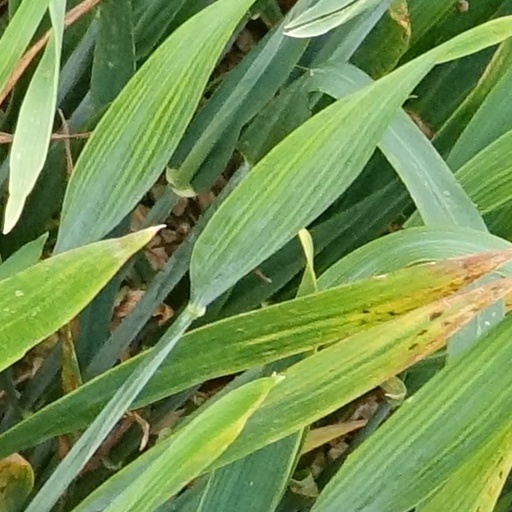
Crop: wheat